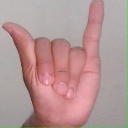
अक्षर: य